Marcelo (footballer, born 1988)

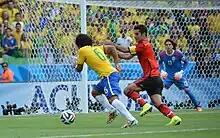
Marcelo taking on Rafael Márquez at the 2014 FIFA World Cup

On 10 July 2015, Marcelo signed a new contract with Real Madrid, keeping him at the club until 2020. On 18 October 2015, he scored his first goal of the season by scoring Real Madrid's first goal in a 3–0 home win against Levante.